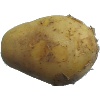
Label: white_potato